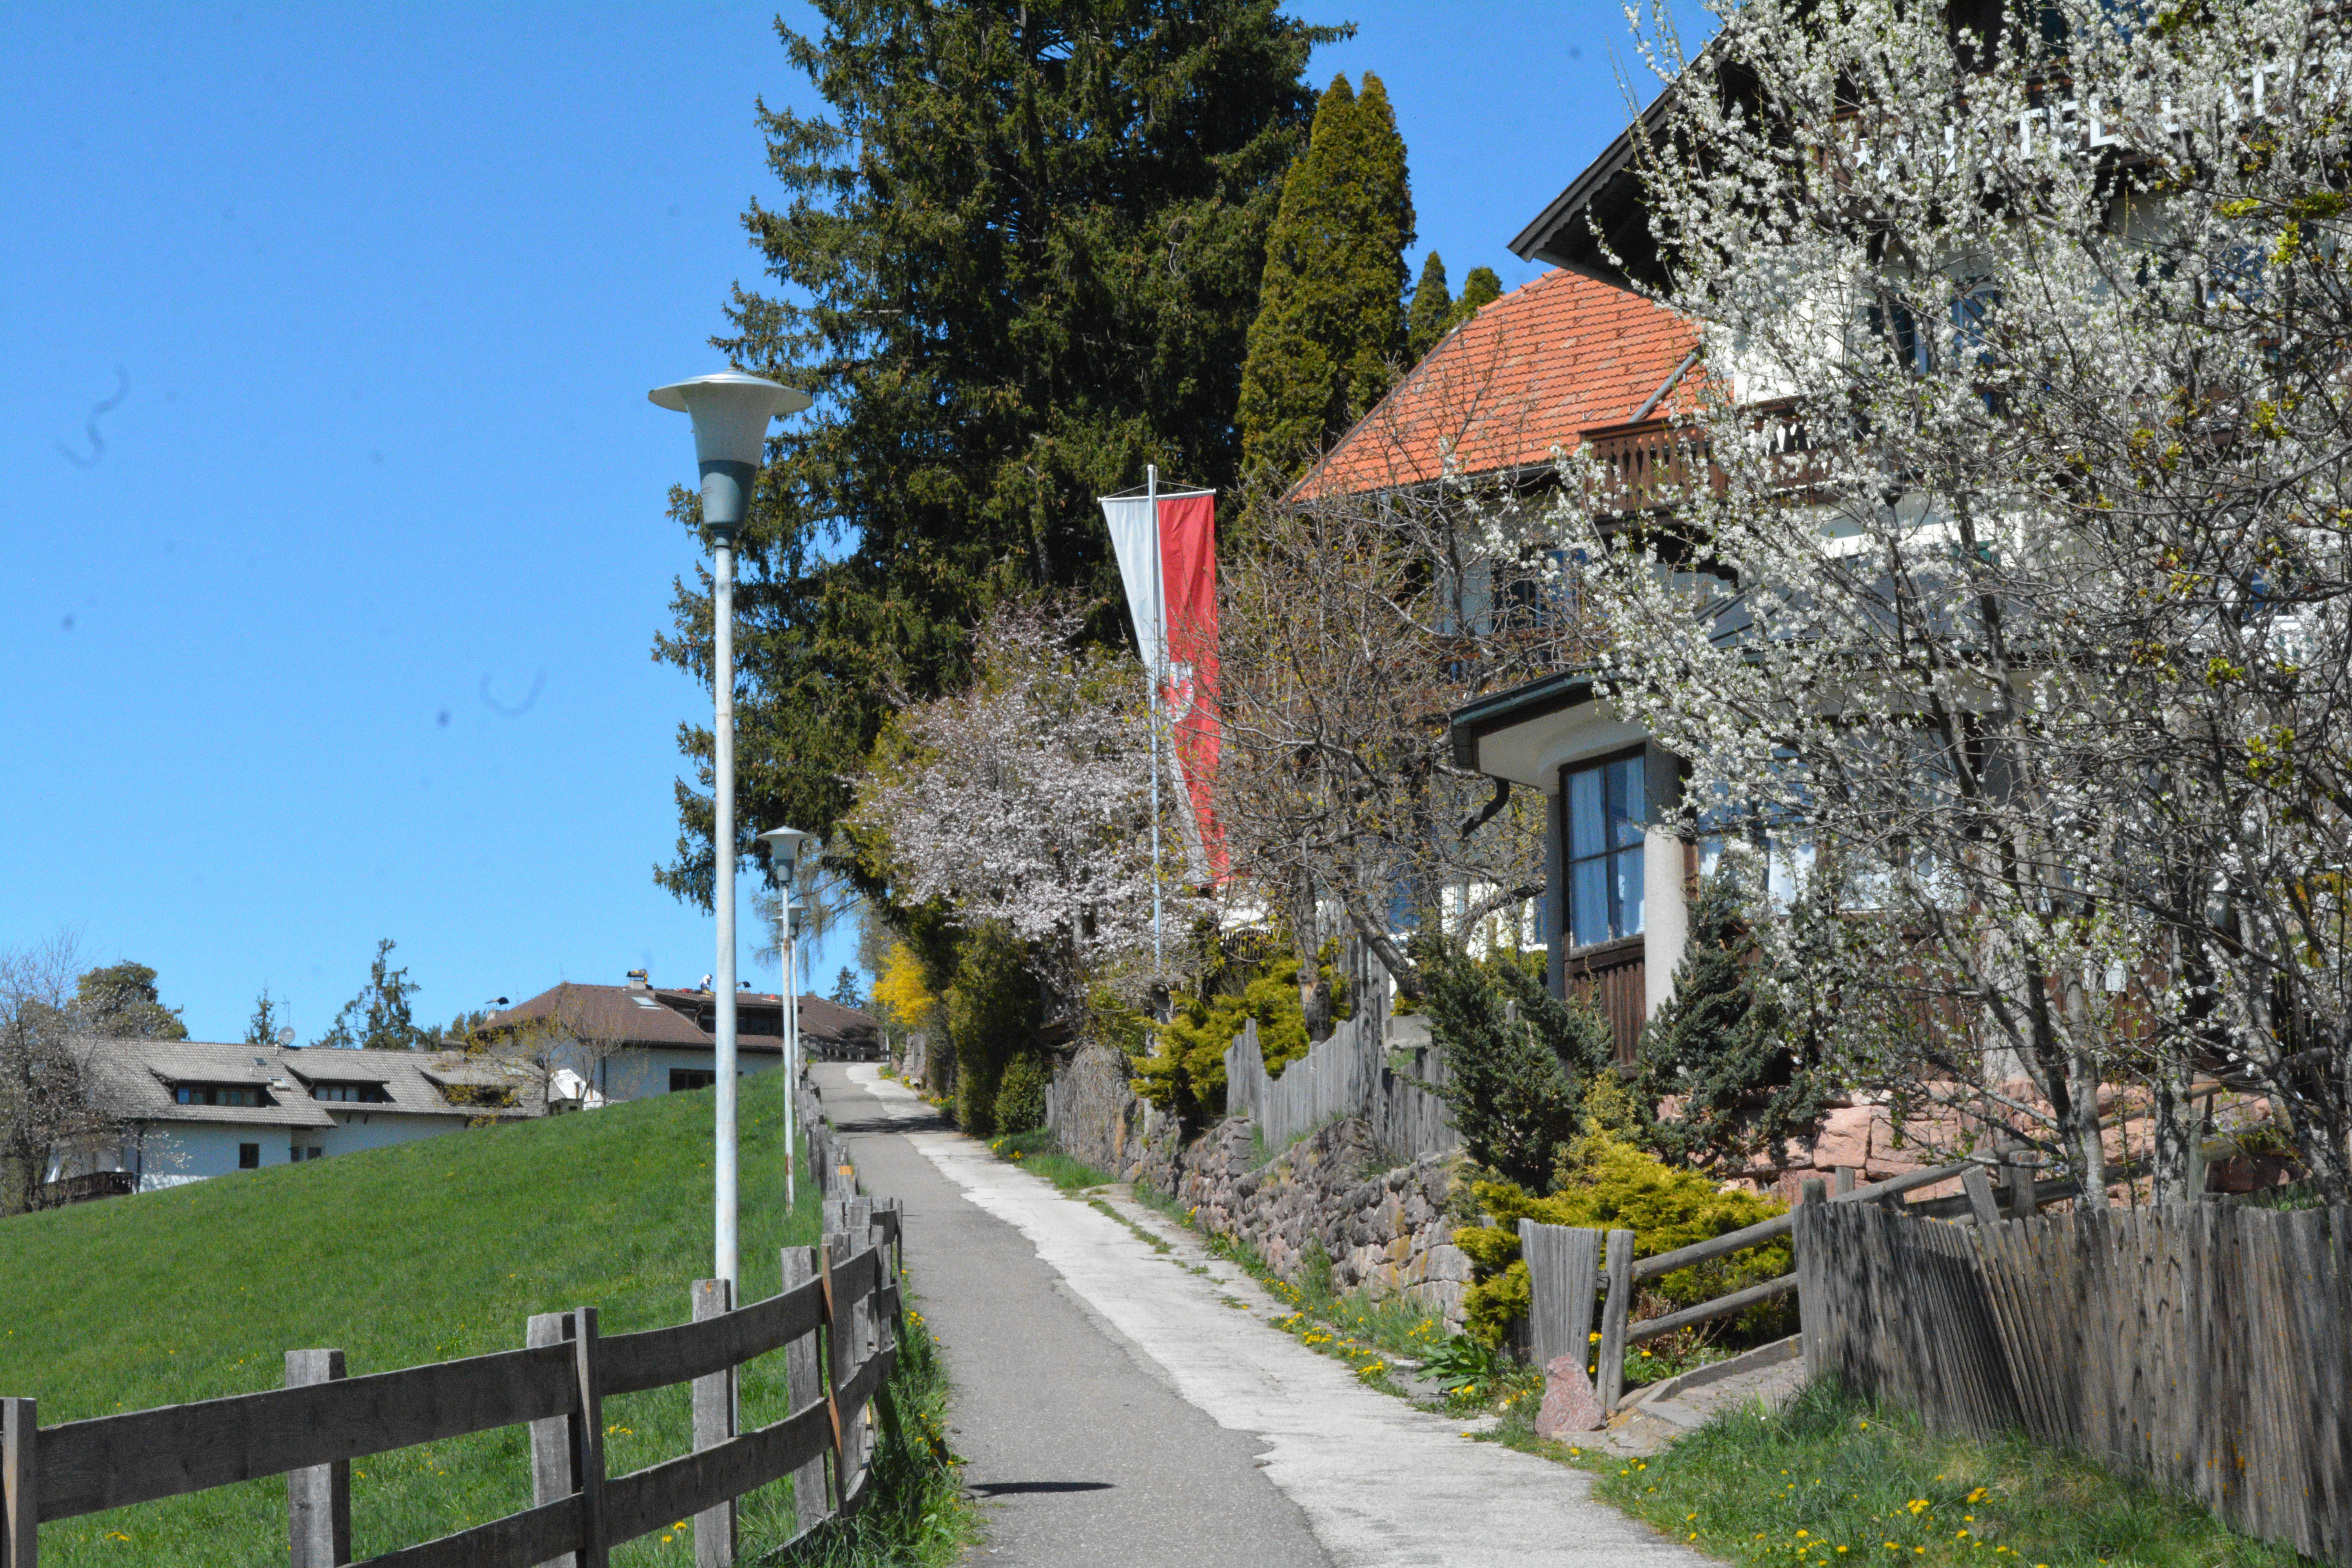
tree, flower, town, village, suburb, cottage, estate, neighbourhood, residential area